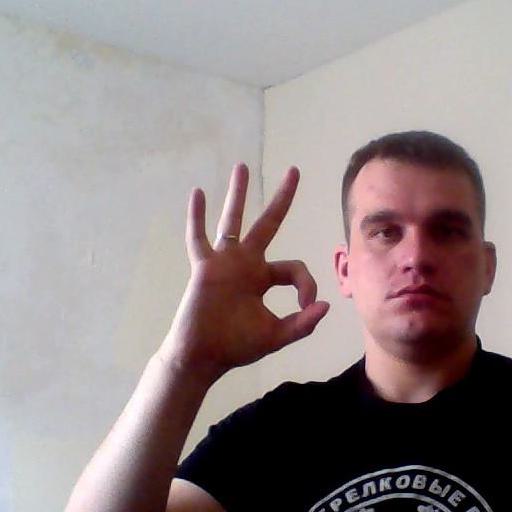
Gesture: ok